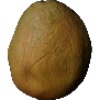
Label: Papaya 1